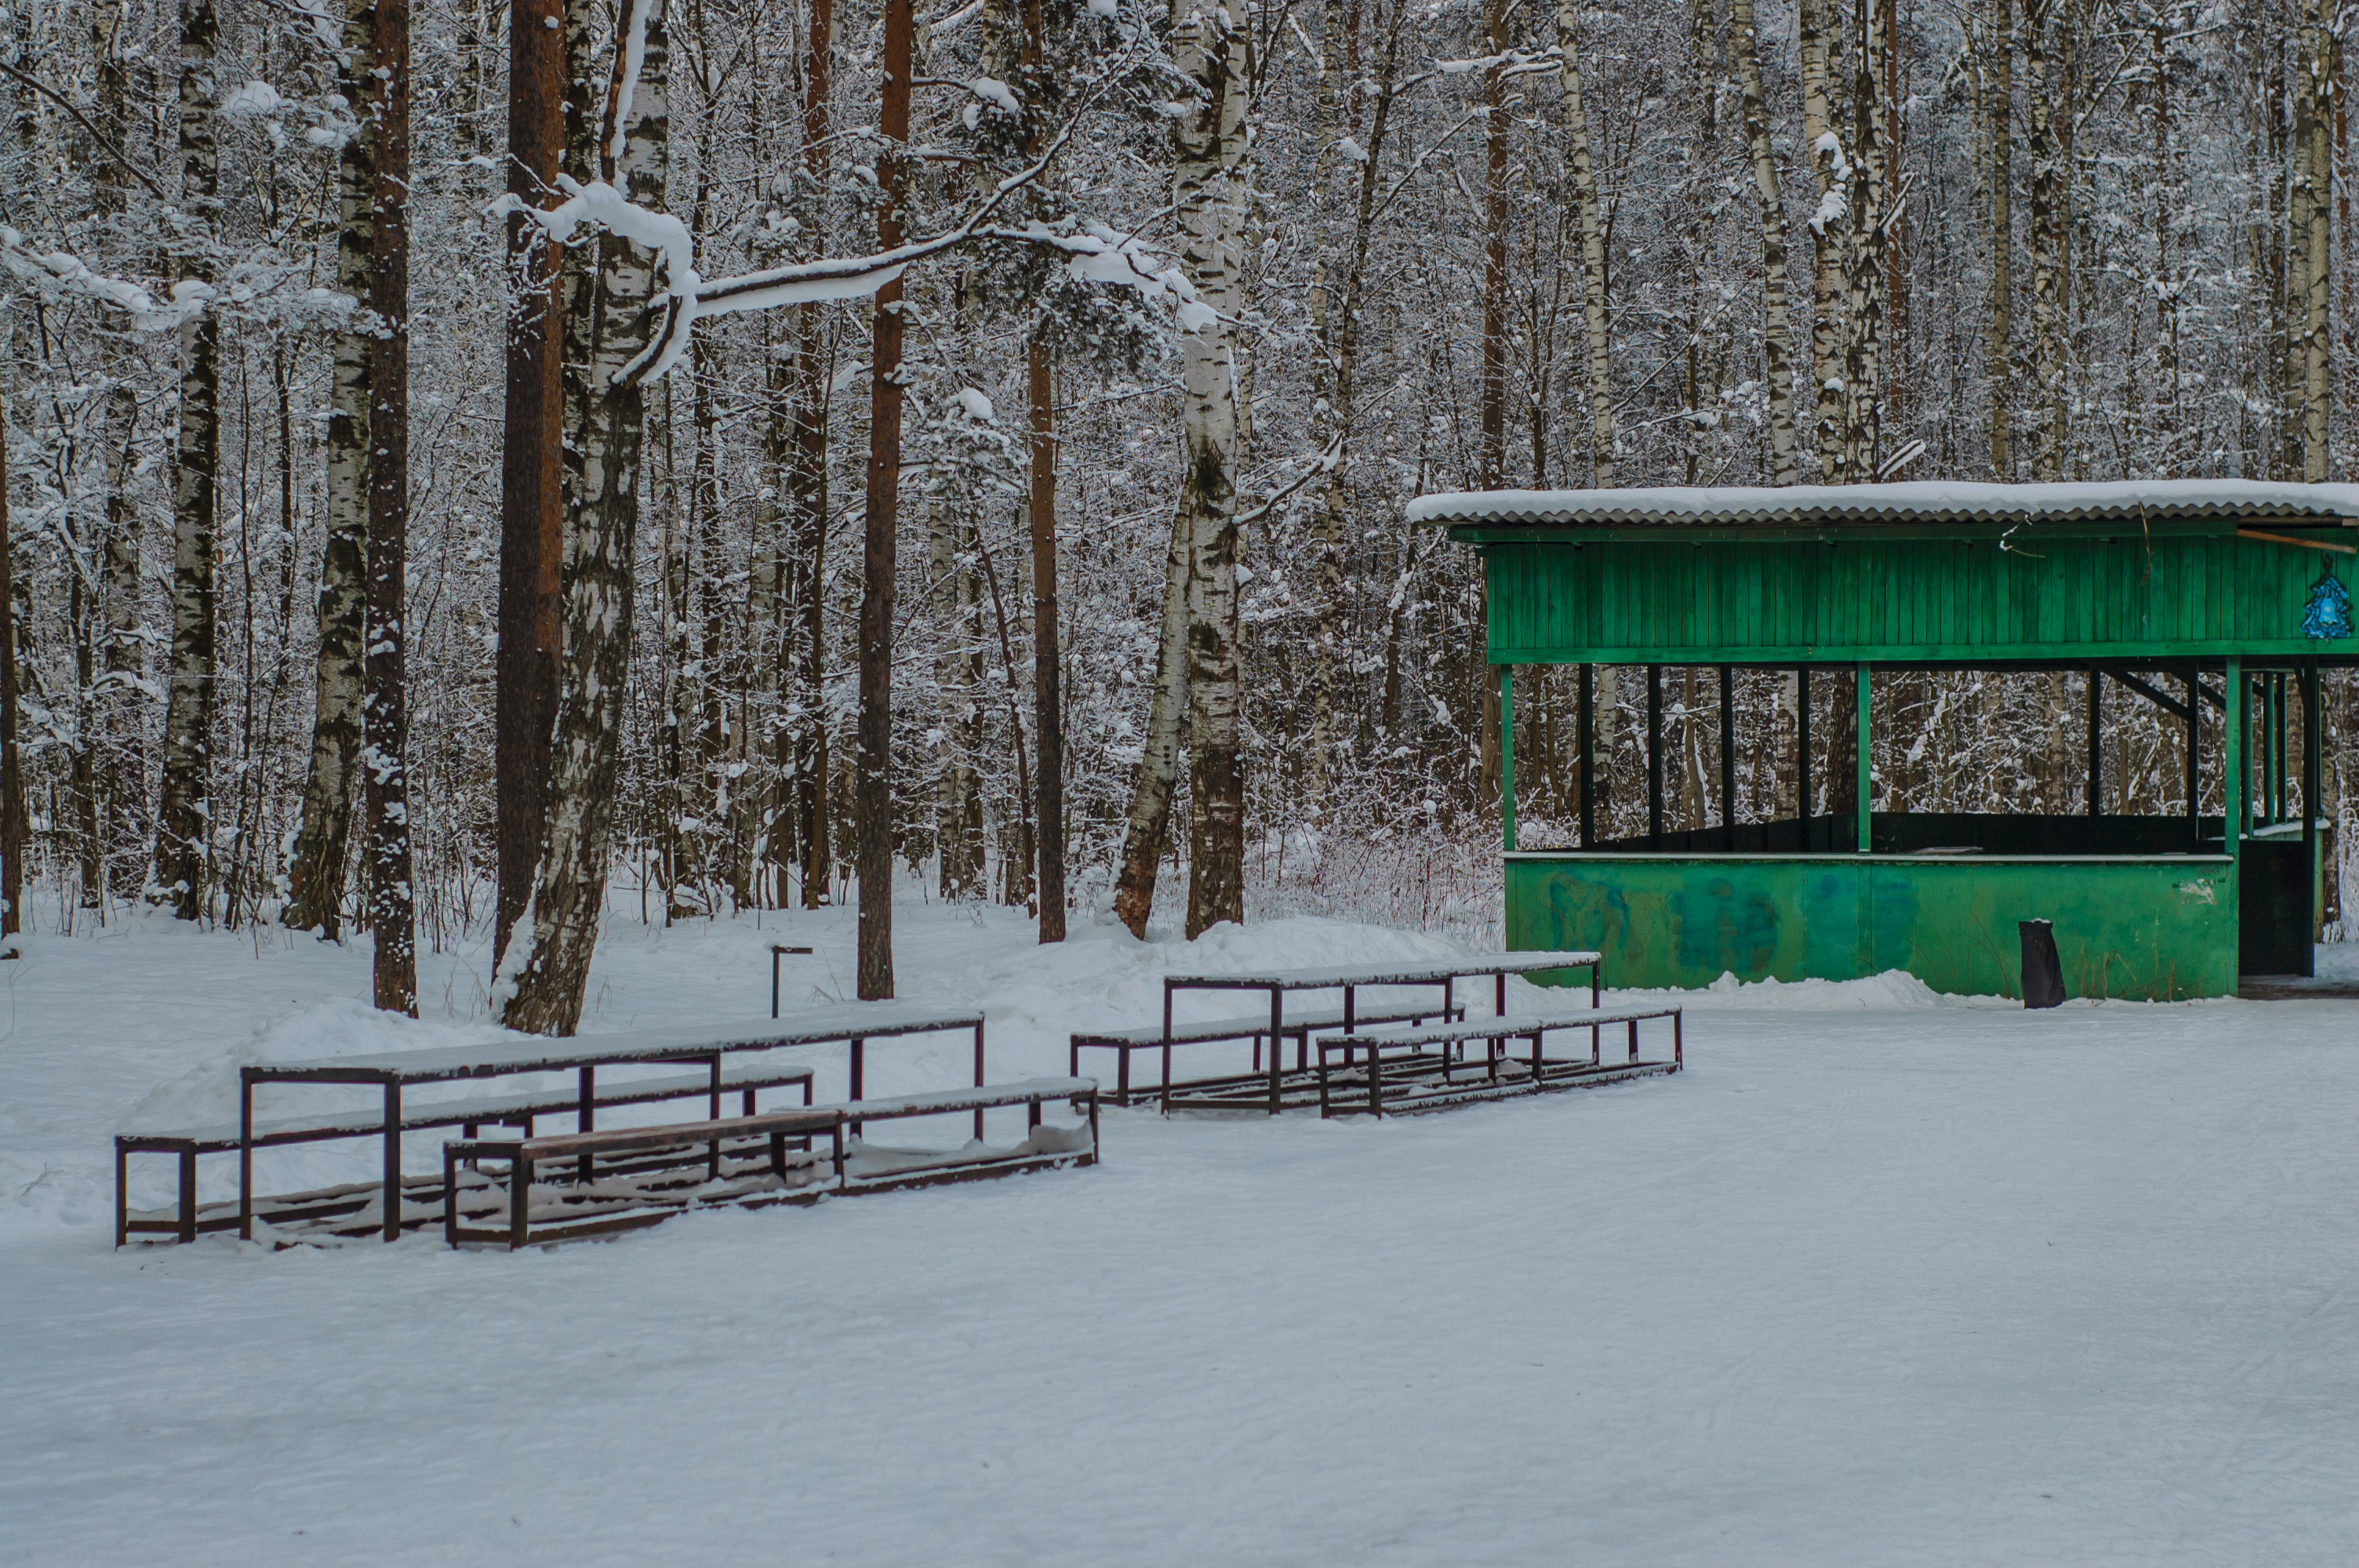
images, plant, snow, natural landscape, branch, outdoor bench, freezing, tree, wood, biome, woody plant, bench, landscape, shade, winter, twig, rural area, leisure, grass, table, recreation, frost, building, event, trunk, forest, woodland, grove, cottage, precipitation, Northern hardwood forest, winter storm, log cabin, outdoor furniture, house, park, city, ice